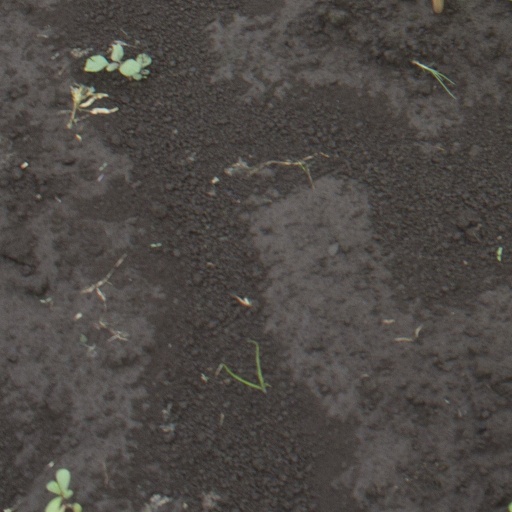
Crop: soybean